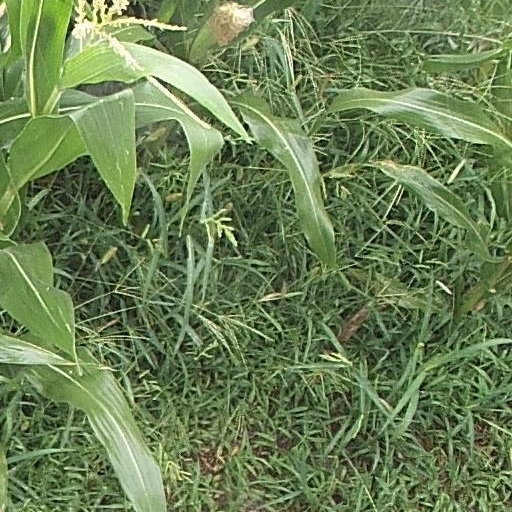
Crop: maize; corn